Dennie Christian

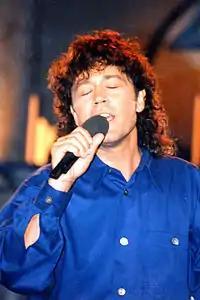
Dennie Christian, 1995, in Kerkrade

Dennie Christian (born Bernhard Althoff on 22 May 1956 in Bergisch Gladbach) is a German singer of schlager music popular in Germany and the Netherlands; he sings in both languages. His breakthrough song was "Rosamunde" in 1975(a version of "Beer Barrel Polka"), and one of his biggest Dutch hits was "Wij zijn twee vrienden" (a song about comic character Gaston and his friend the Marsupilami). In 2017, he participated in the Dutch TV show "Beste Zangers".